Premiership of Humza Yousaf

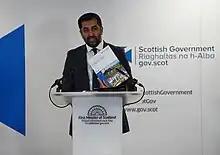
Yousaf launches the fourth "Building a New Scotland" paper

In June 2023, Yousaf launched the fourth "Building a New Scotland" paper which focused on the constitution of an independent Scotland. Yousaf declared that there would be a written constitution for an independent Scotland, claiming that such a constitution would set a benchmark in which no future Scottish Government could fall short of as it would be a constitution enshrined into Scots law. Yousaf declared that the government had placed a commitment to a constitution that gave the population "the right to access a system of healthcare free at the point of need, as well as rules on land ownership and environmental provisions".